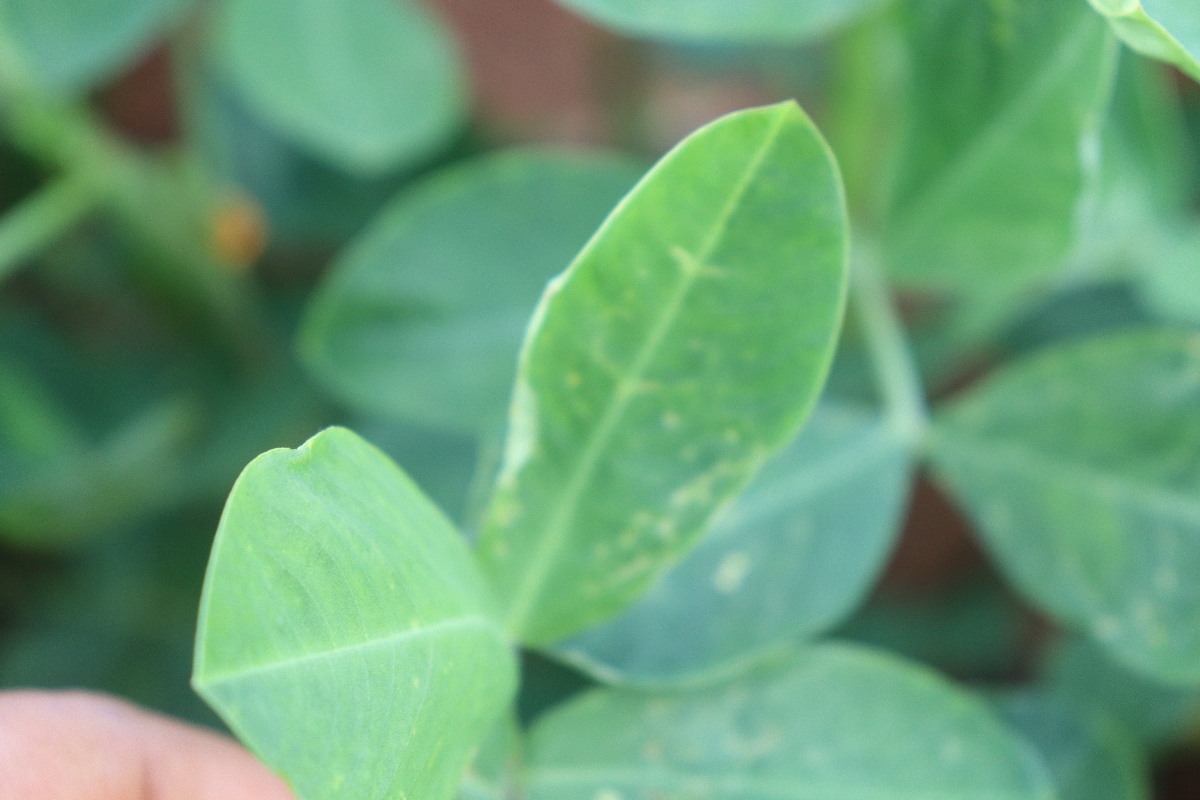
Label: healthy leaf